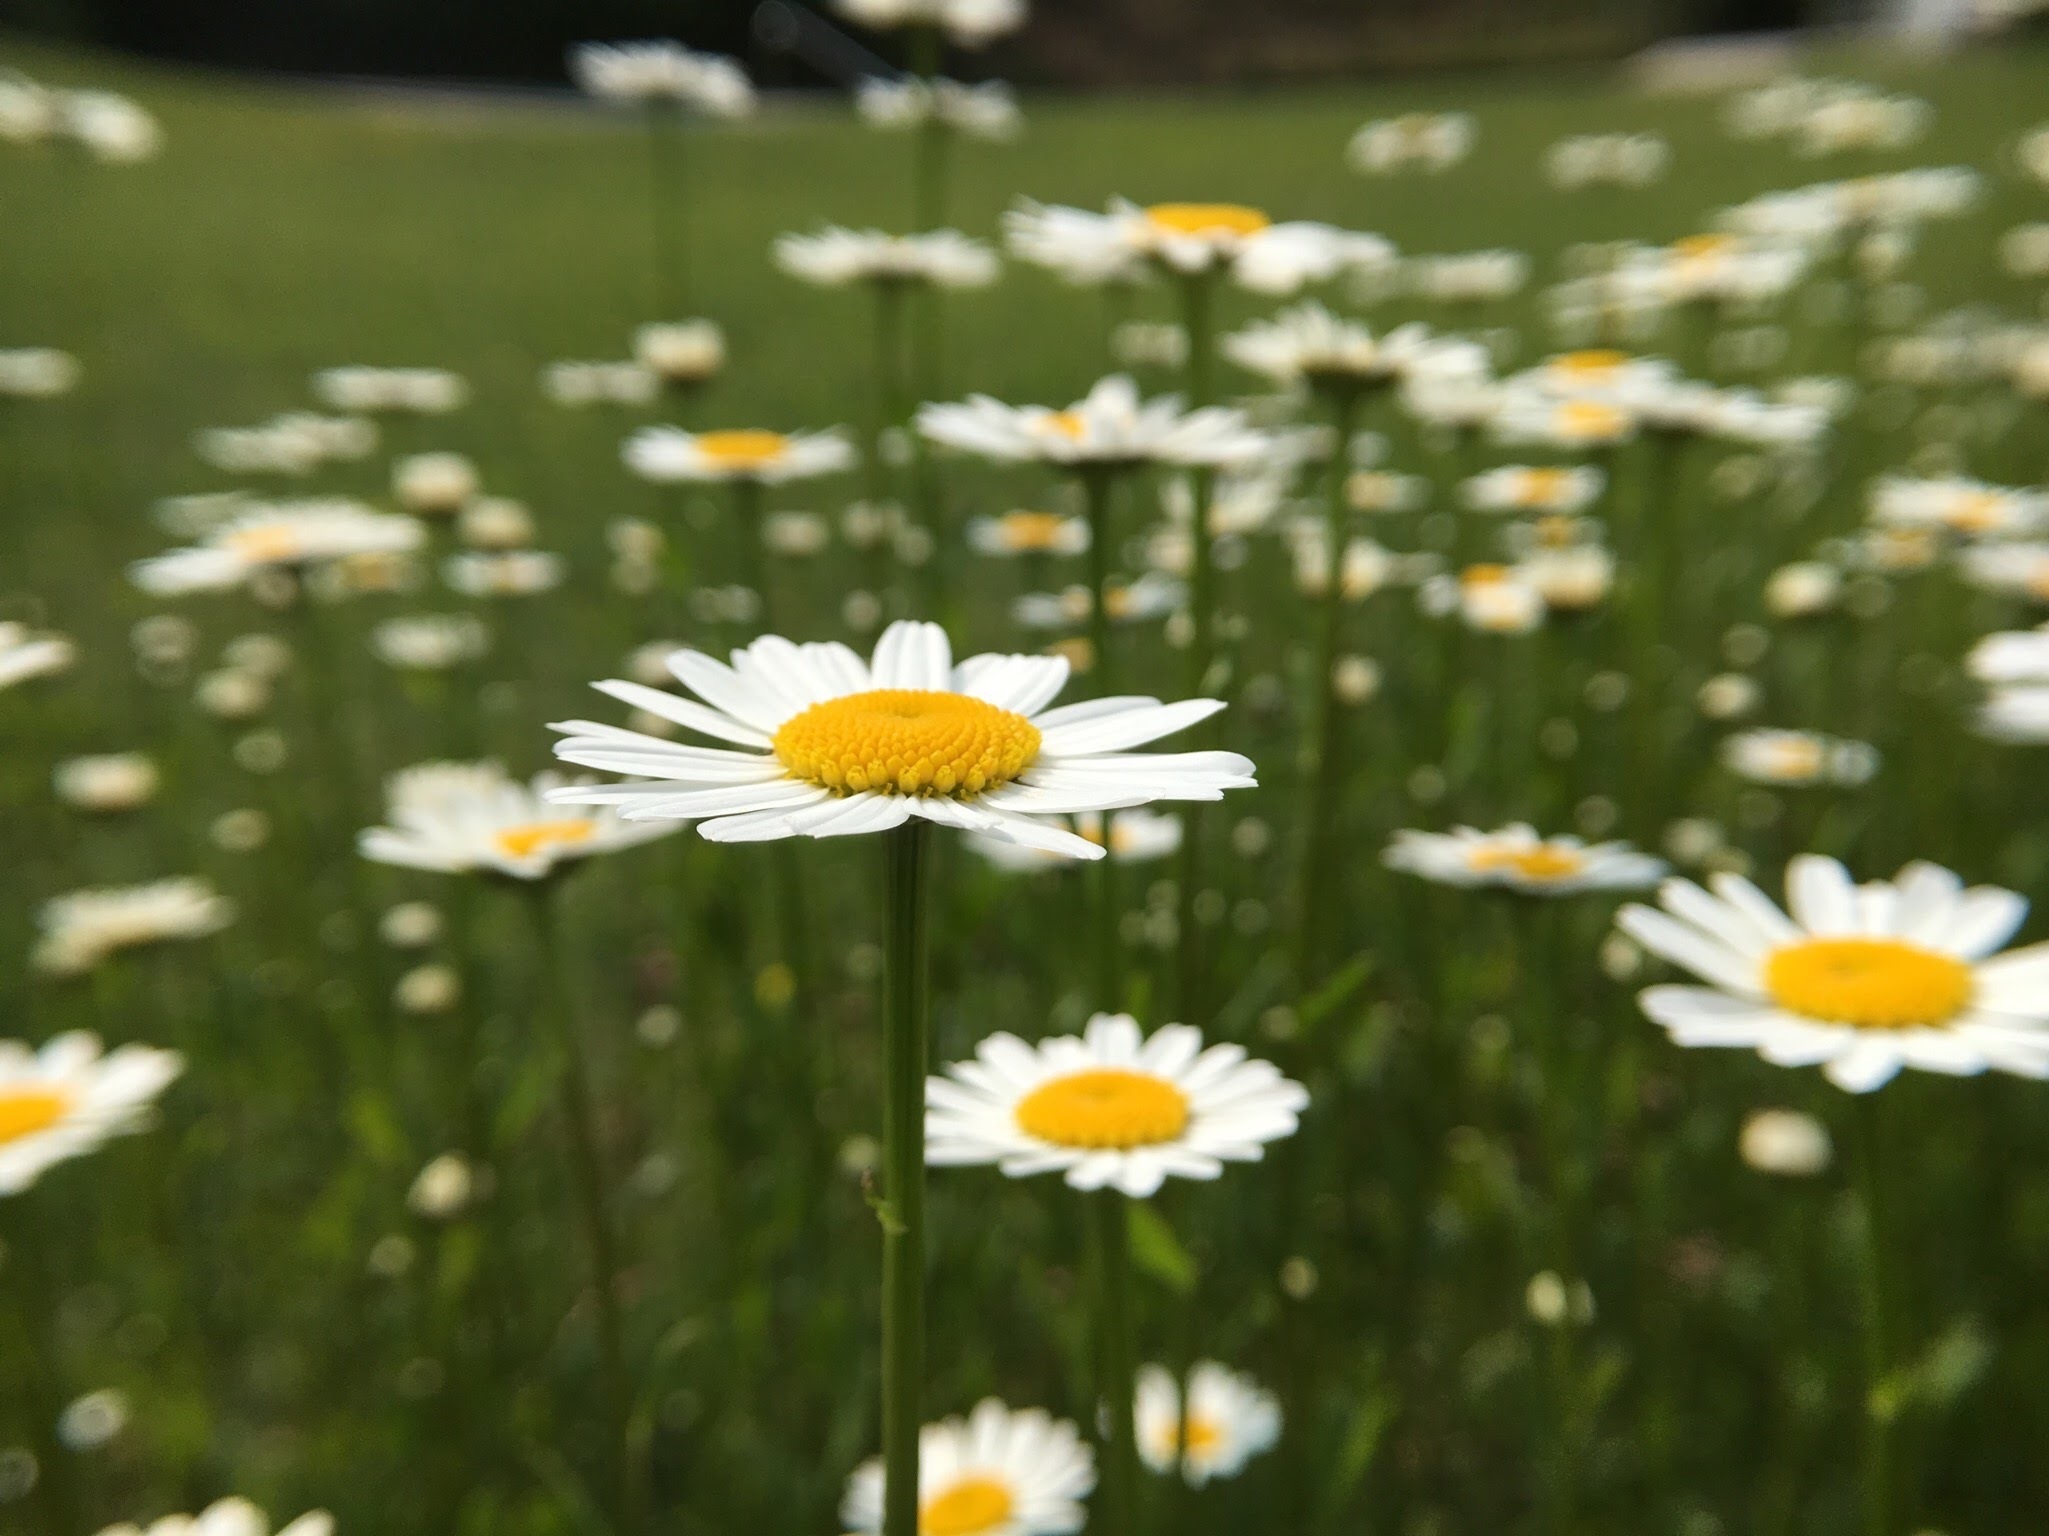
nature, grass, blossom, plant, field, lawn, meadow, sunlight, flower, petal, bloom, daisy, green, botany, yellow, garden, close, flora, wildflower, flowers, flower garden, macro photography, garden flower, flowering plant, daisy family, oxeye daisy, land plant, chamaemelum nobile, marguerite daisy